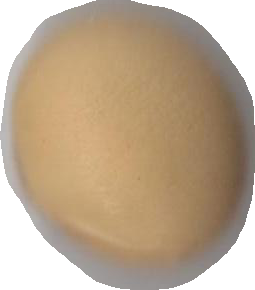
Variety: Dega